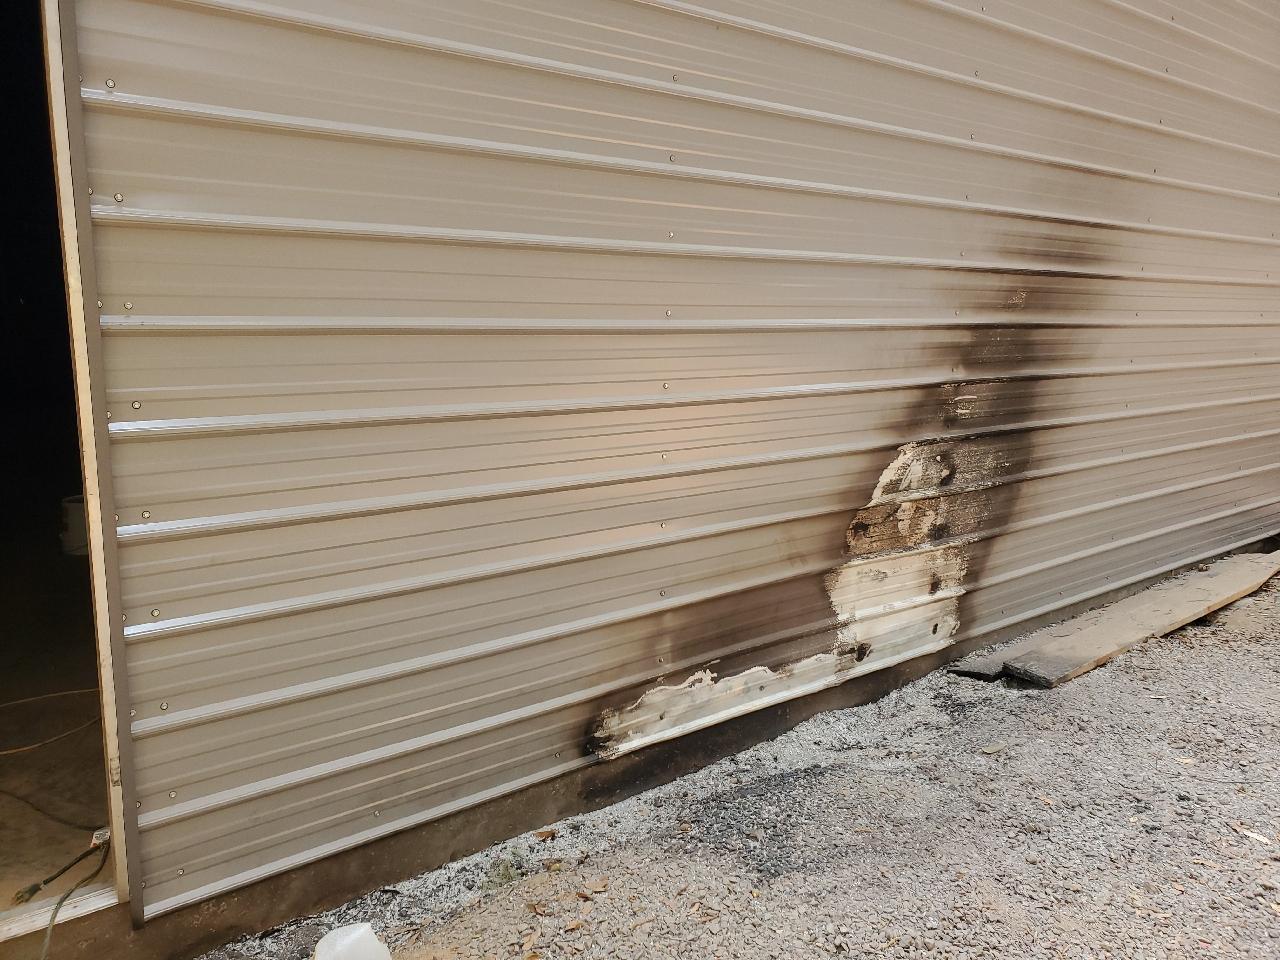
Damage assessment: affected